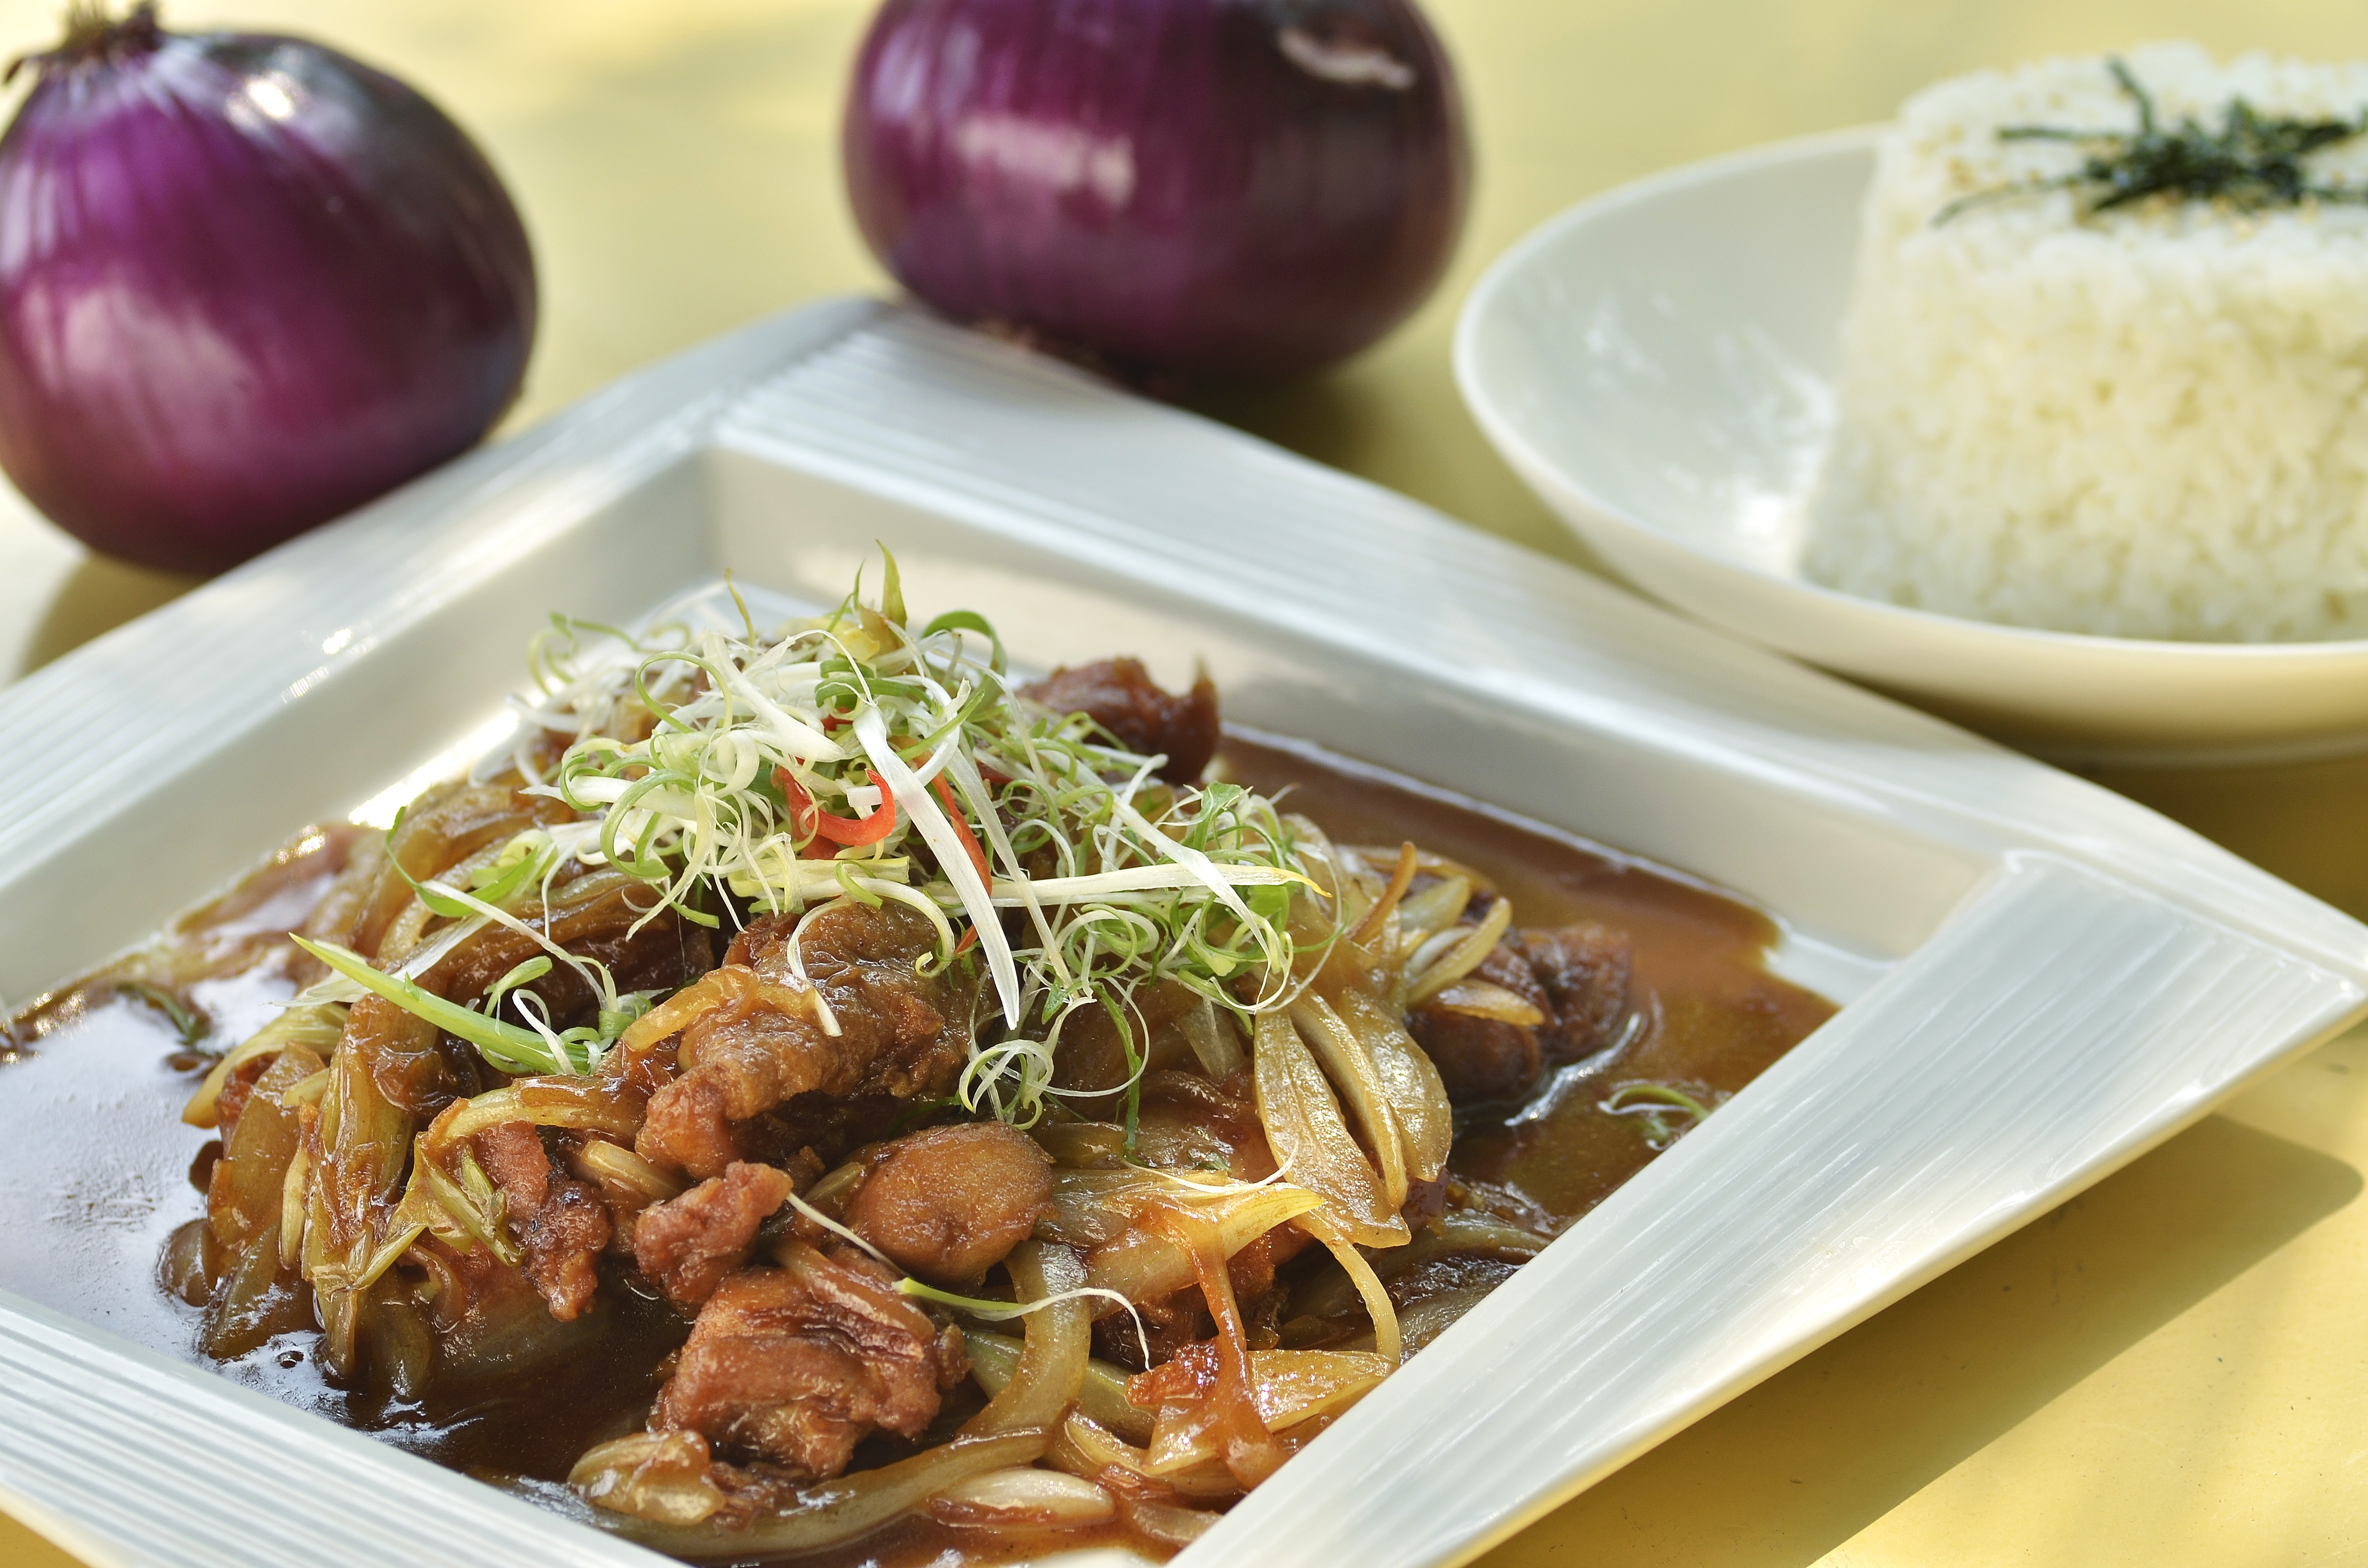
restaurant, dish, meal, food, pepper, cooking, produce, vegetable, plate, gourmet, meat, lunch, cuisine, sauce, delicious, pasta, onion, asian food, main course, dinner, hot, spaghetti, chinese food